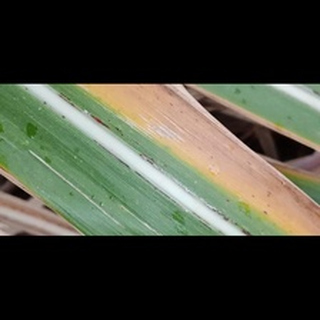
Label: sugarcane_yellow_leaf_disease